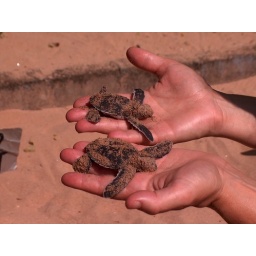
Kosgoda turtle hatchery - brand new turtles I placed in water straight from the sand birth.